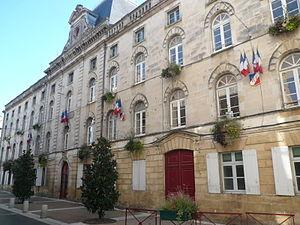
Mairie de Bergerac